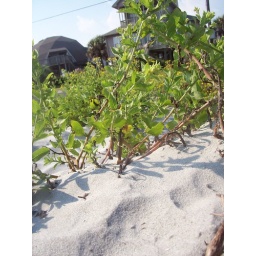
That house in the background has a funny little Epcot roof thing going on.